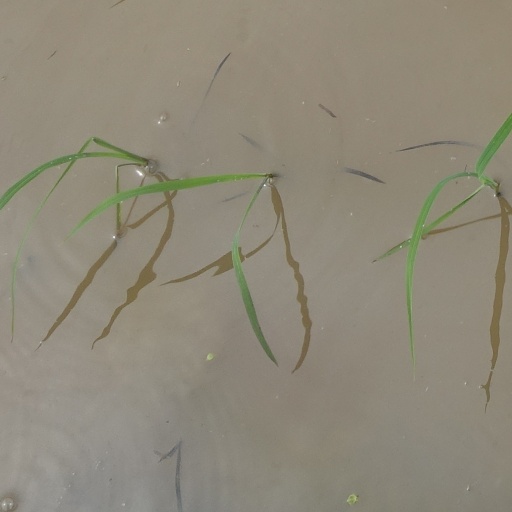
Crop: rice